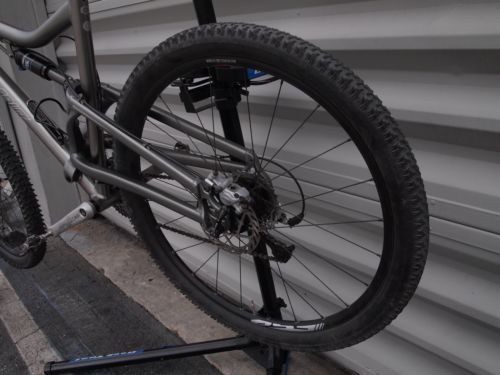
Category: bicycle